San Antonio Dam

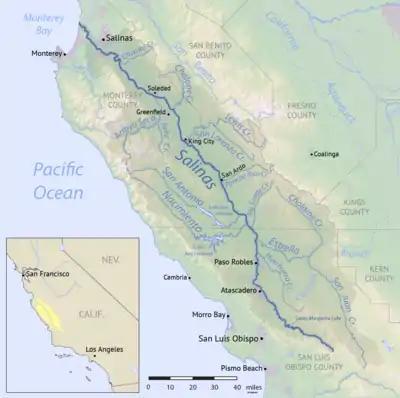

Water released from San Antonio Dam travels down the San Antonio River to join the Salinas River on its way to Monterey Bay.